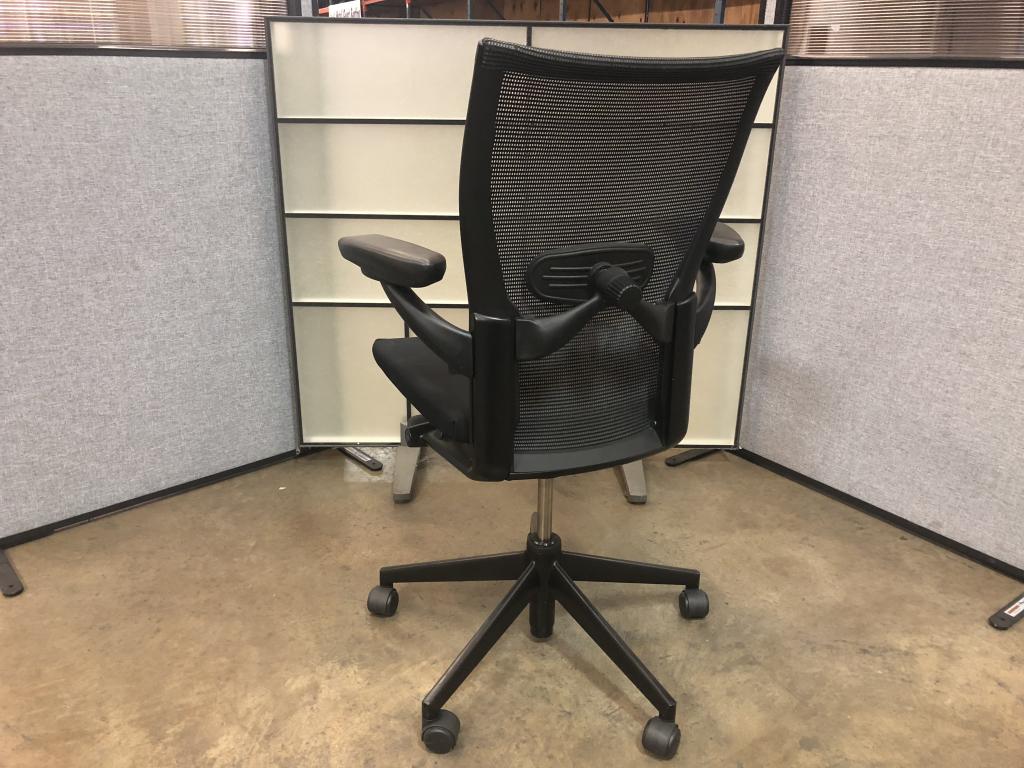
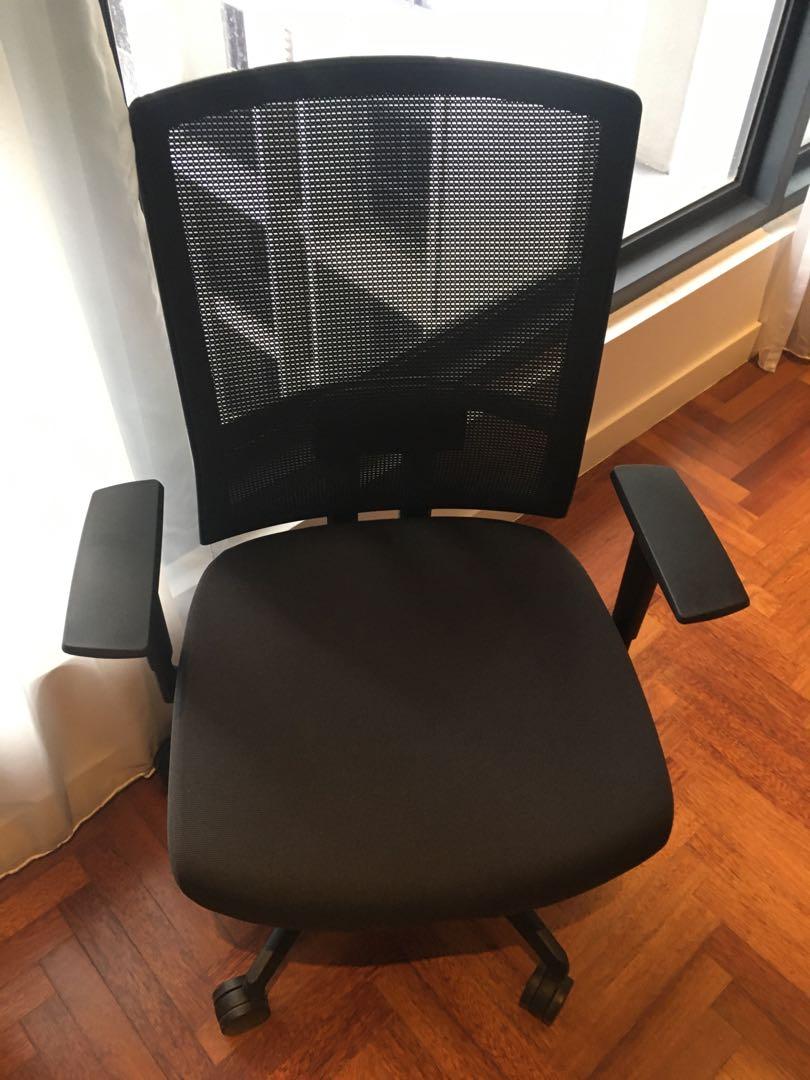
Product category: items_chair
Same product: yes